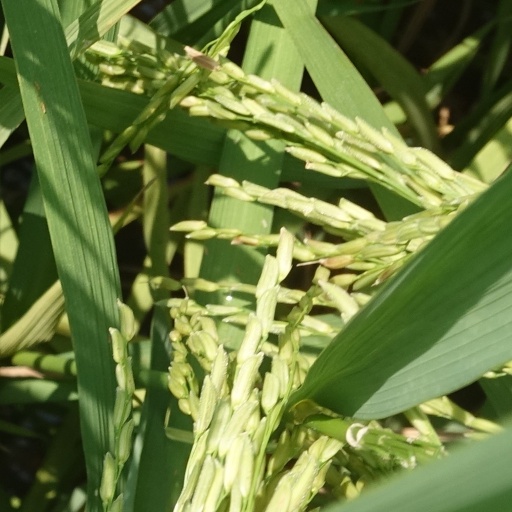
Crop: rice